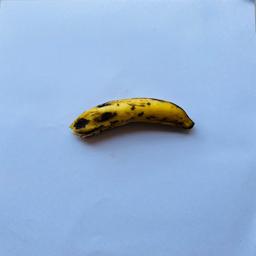
Banana variety: Sabri Kola